My Love (2021 film)

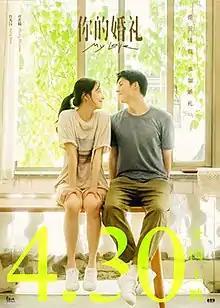
Theatrical release poster

My Love is a 2021 Chinese romantic comedy film directed and co-written by Han Tian. It is a remake of the 2018 South Korean film "On Your Wedding Day". The film stars Greg Hsu and Zhang Ruonan, and features Ding Guansen, Yan Zidong, Guo Cheng and Wang Shasha in supporting roles. The plot follows a story of first love, spanning fifteen years, from teenagers to adults.